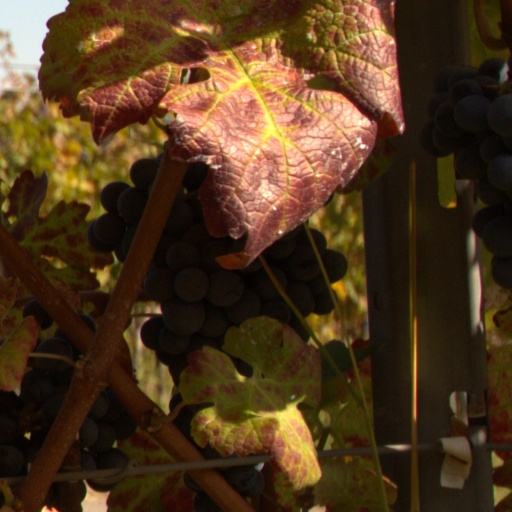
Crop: grape